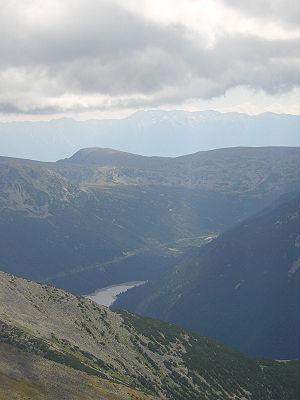
Le mont Moussala est un ensemble de sommets des Balkans, dans le massif du Rila. Il culmine à 2 925 mètres d'altitude.